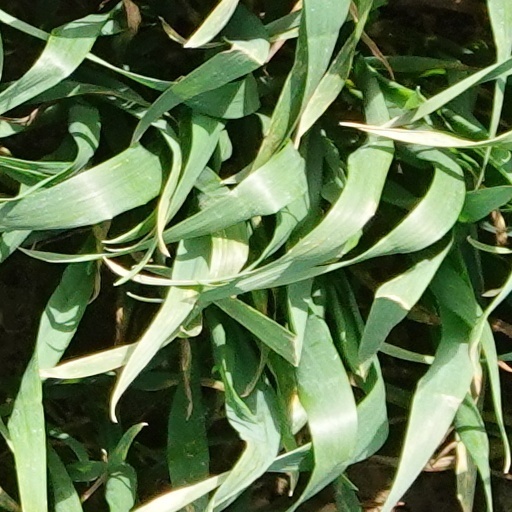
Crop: wheat